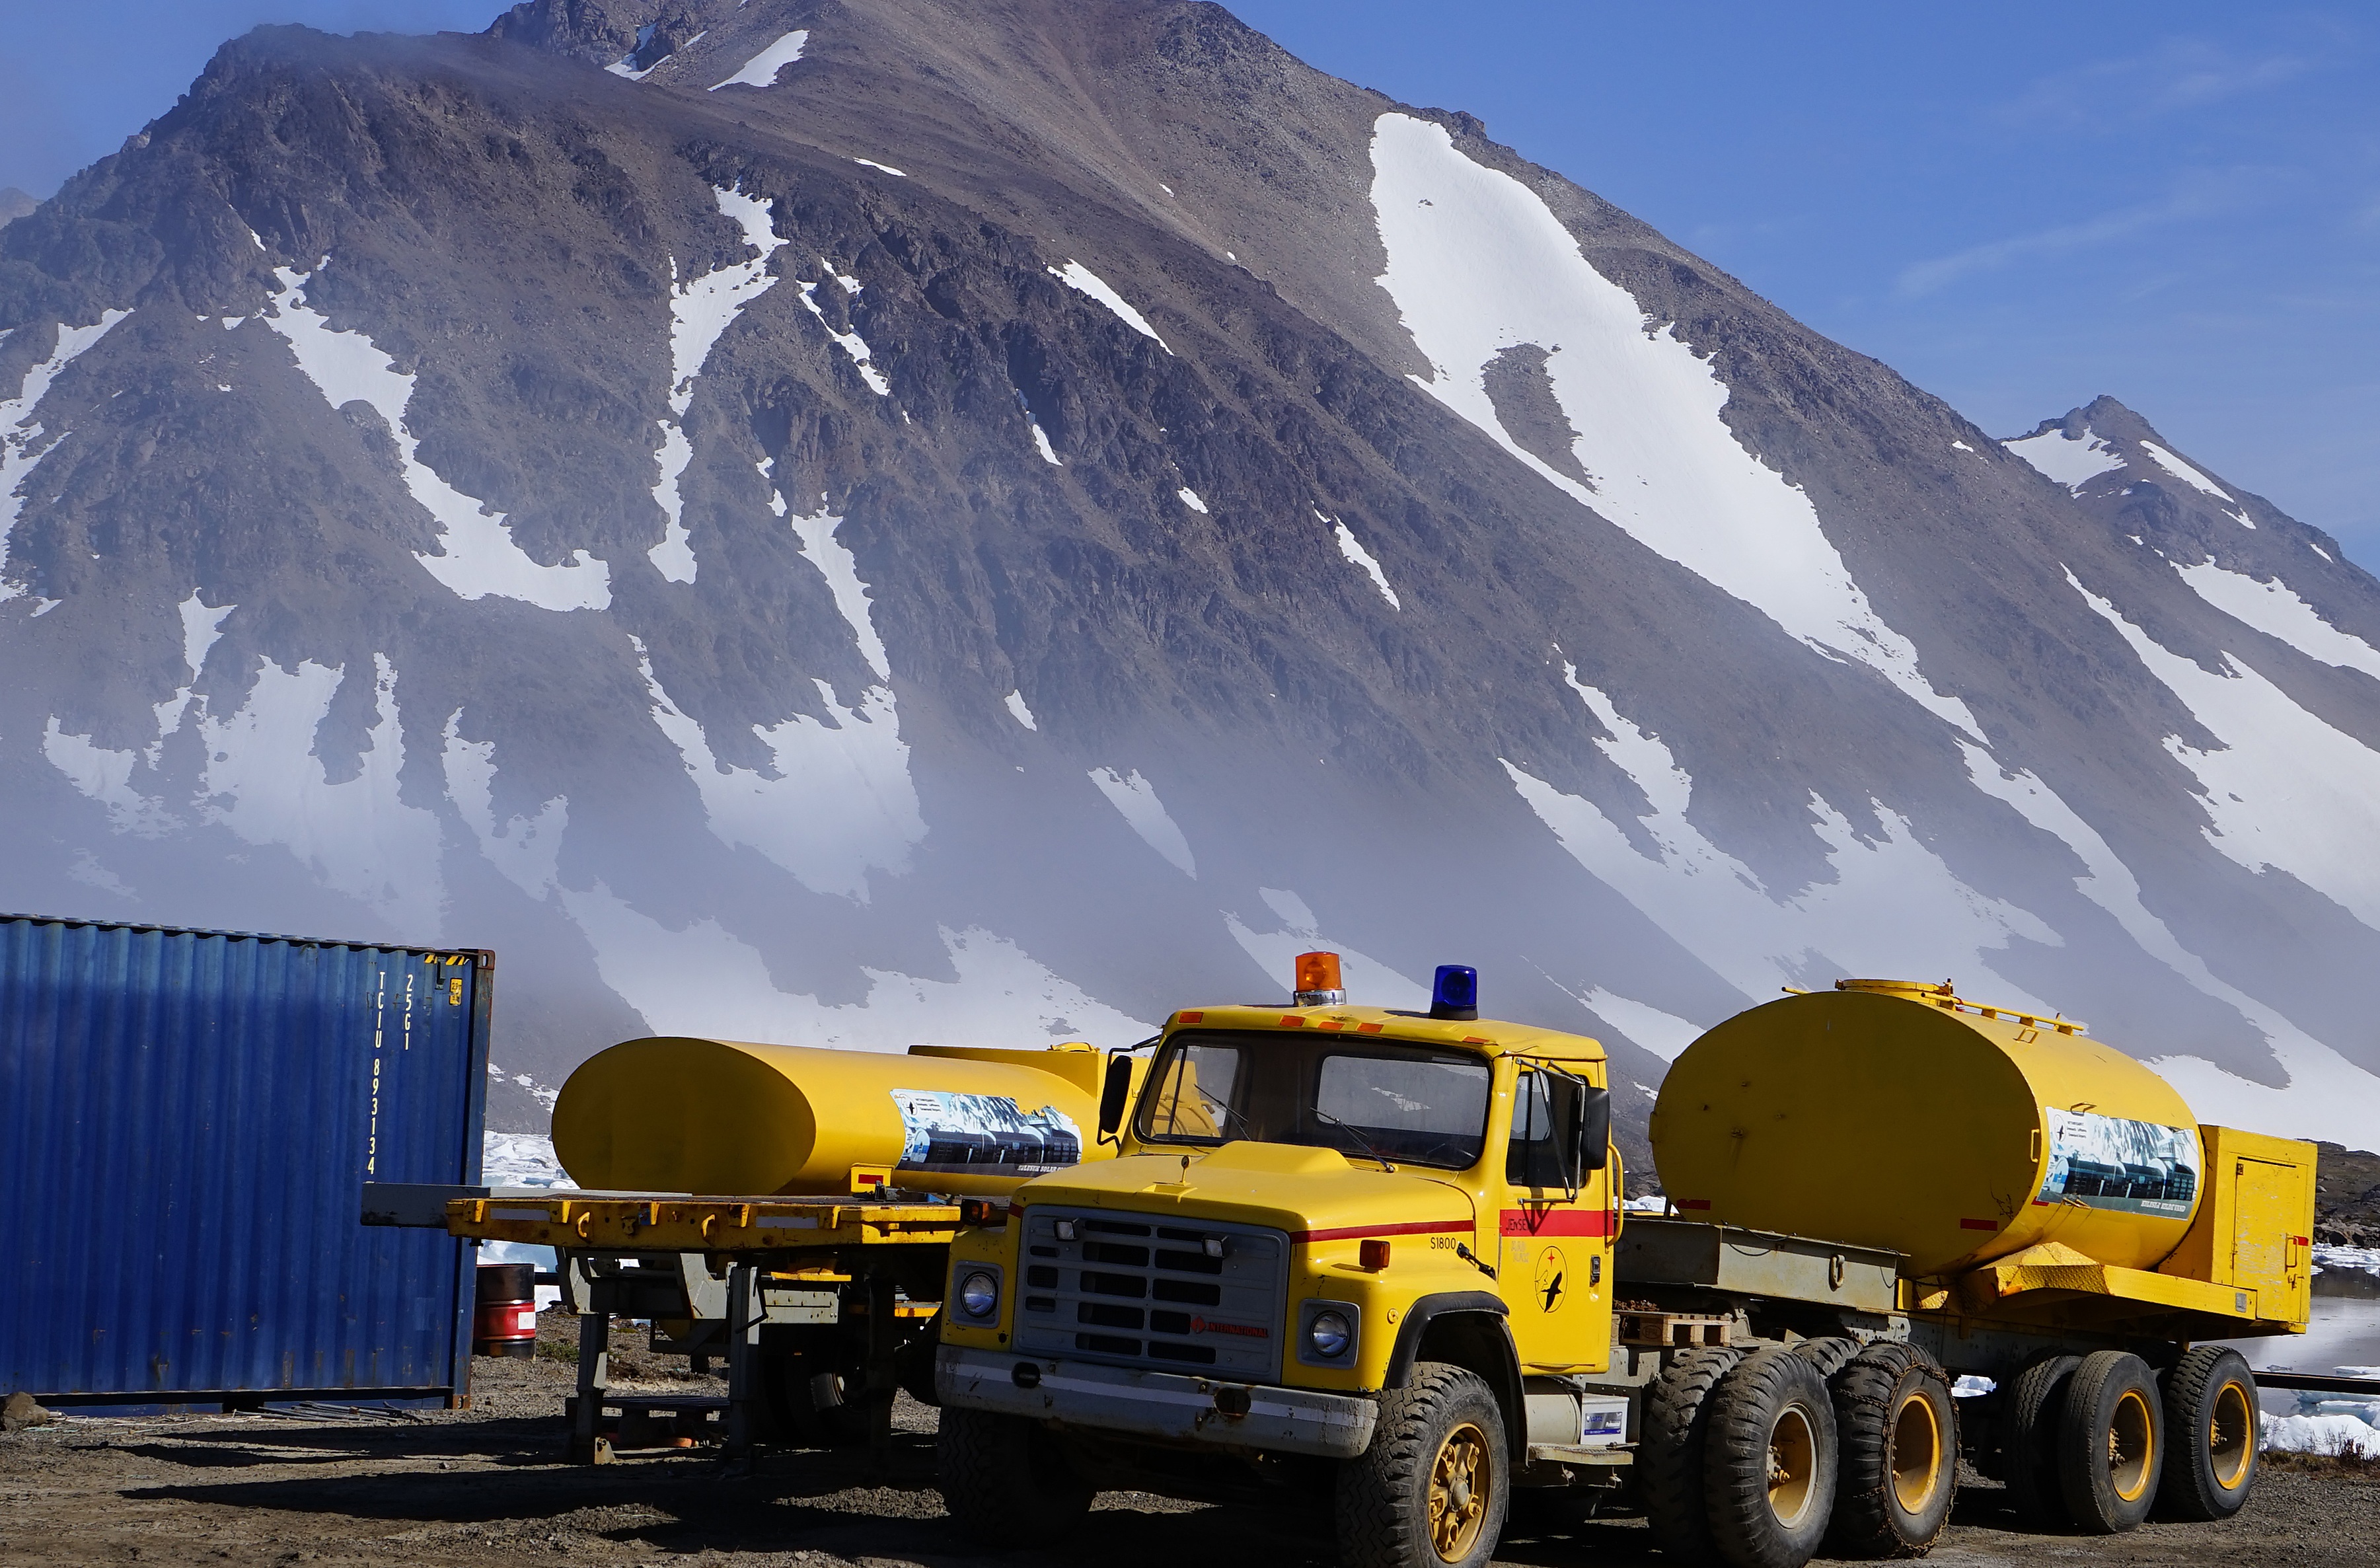
tanker, transport, truck, vehicle, greenland, supply